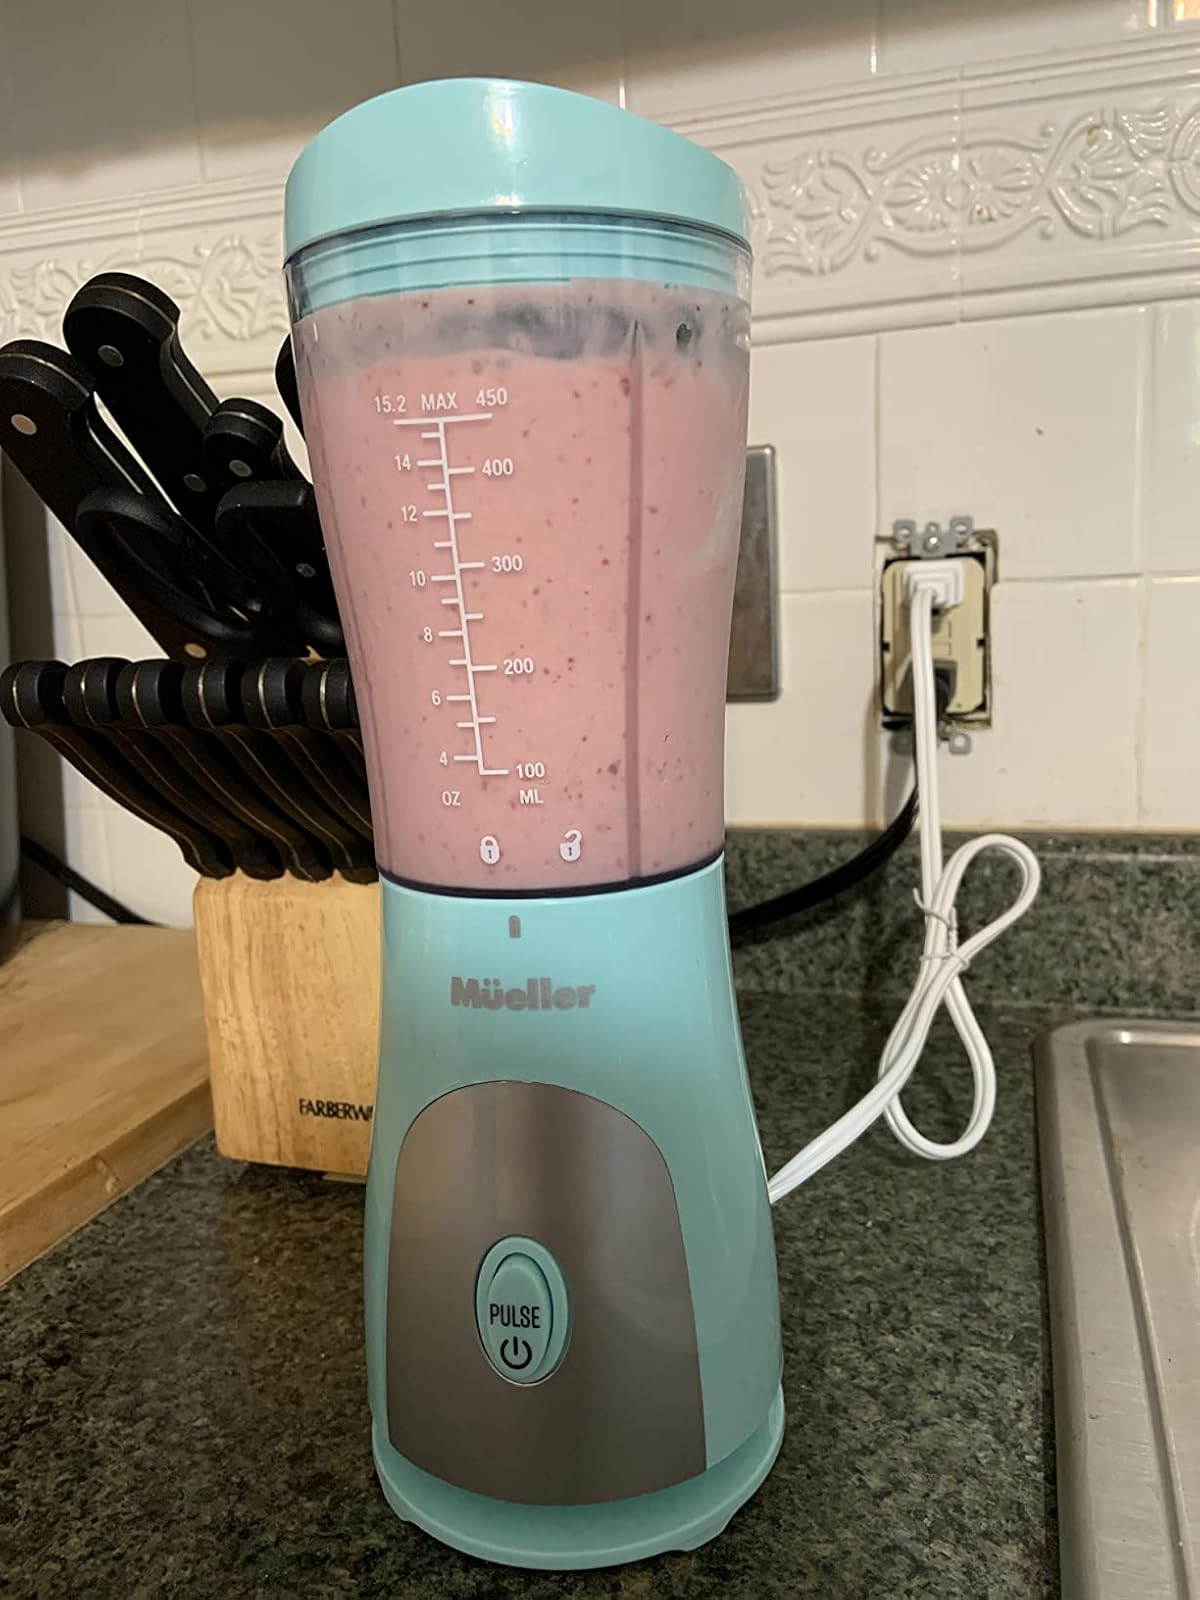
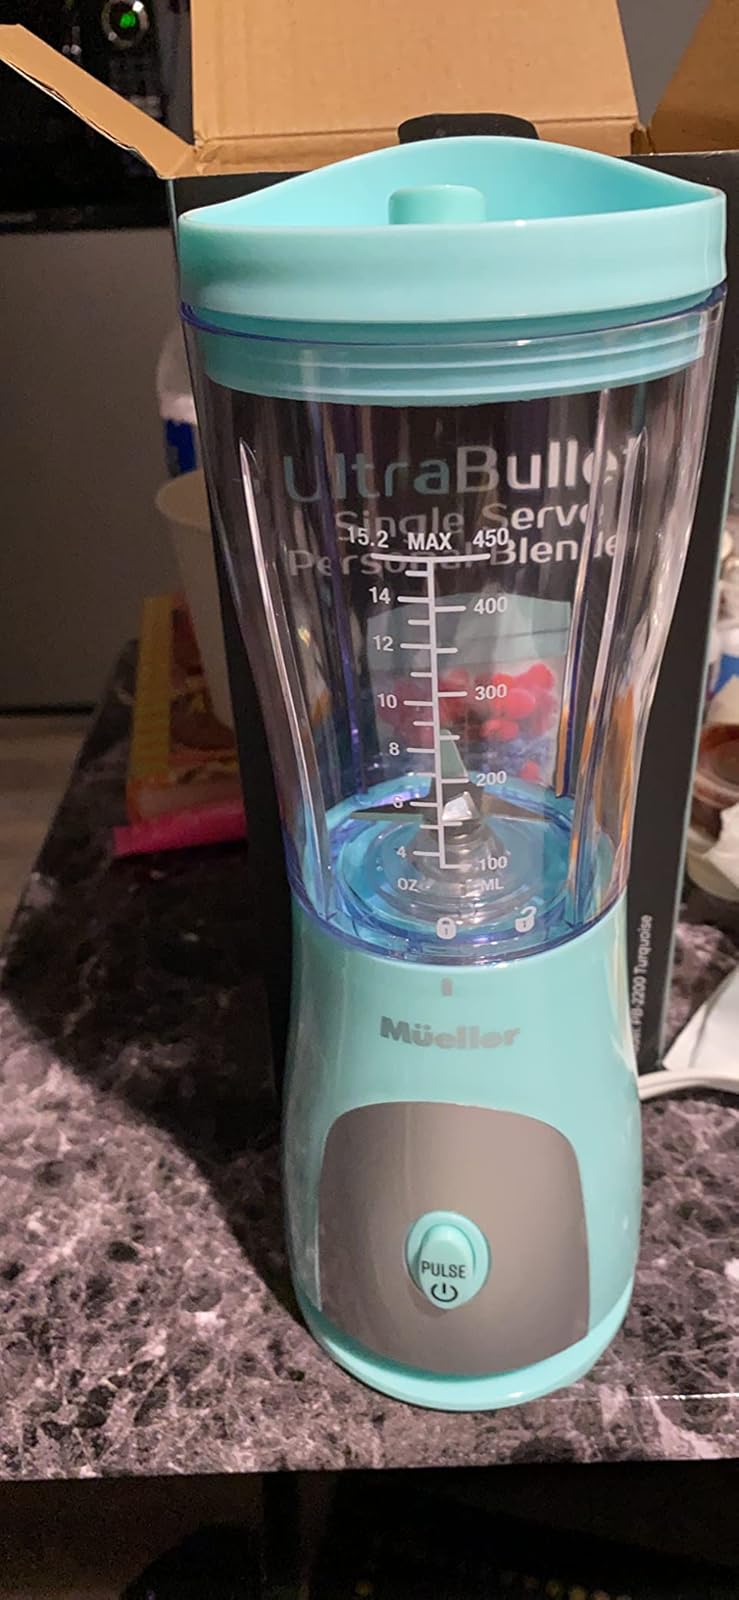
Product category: items_blender
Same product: yes